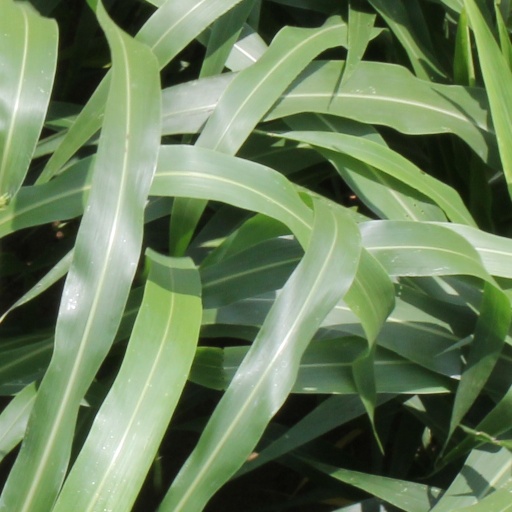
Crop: sorghum